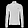
Label: Pullover